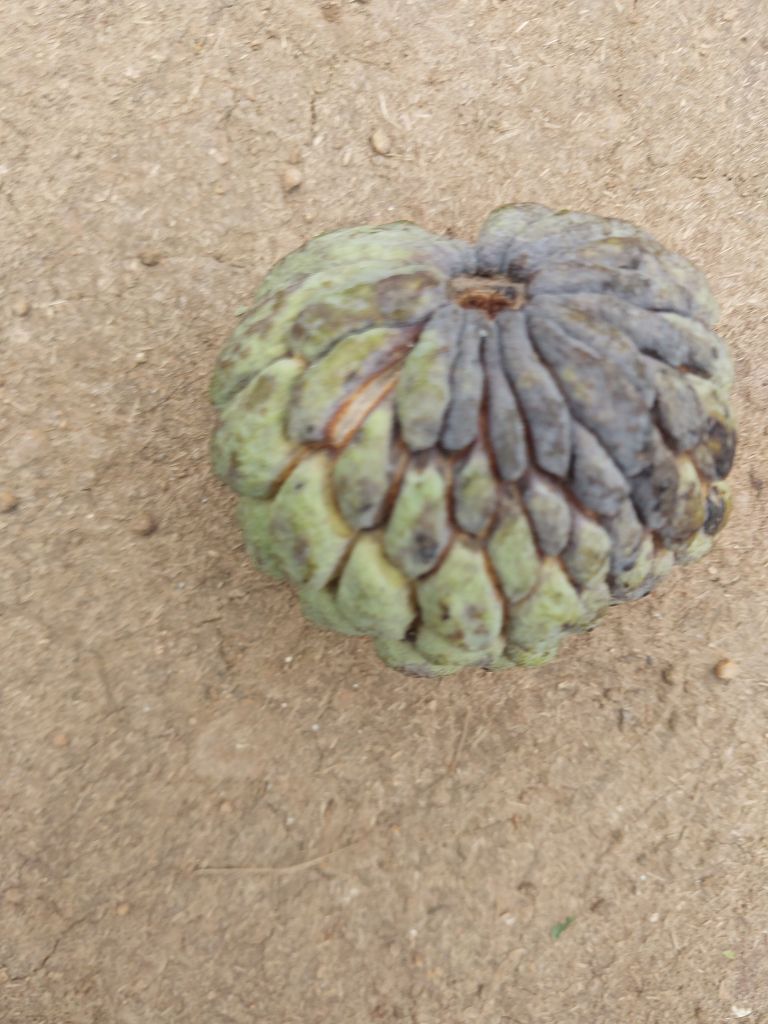
Disease label: Blank Canker